Johann Ludwig Dammert

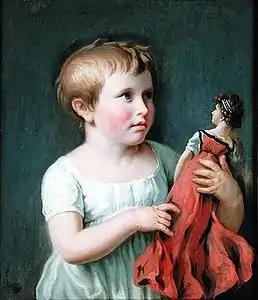
1805 child portrait of his future wife Cornelia Wilhelmine Amsinck, by Tischbein.

He held a Doctor of Laws degree. He was married to Cornelia Wilhelmine Amsinck. He died, aged 66, in Hamburg.